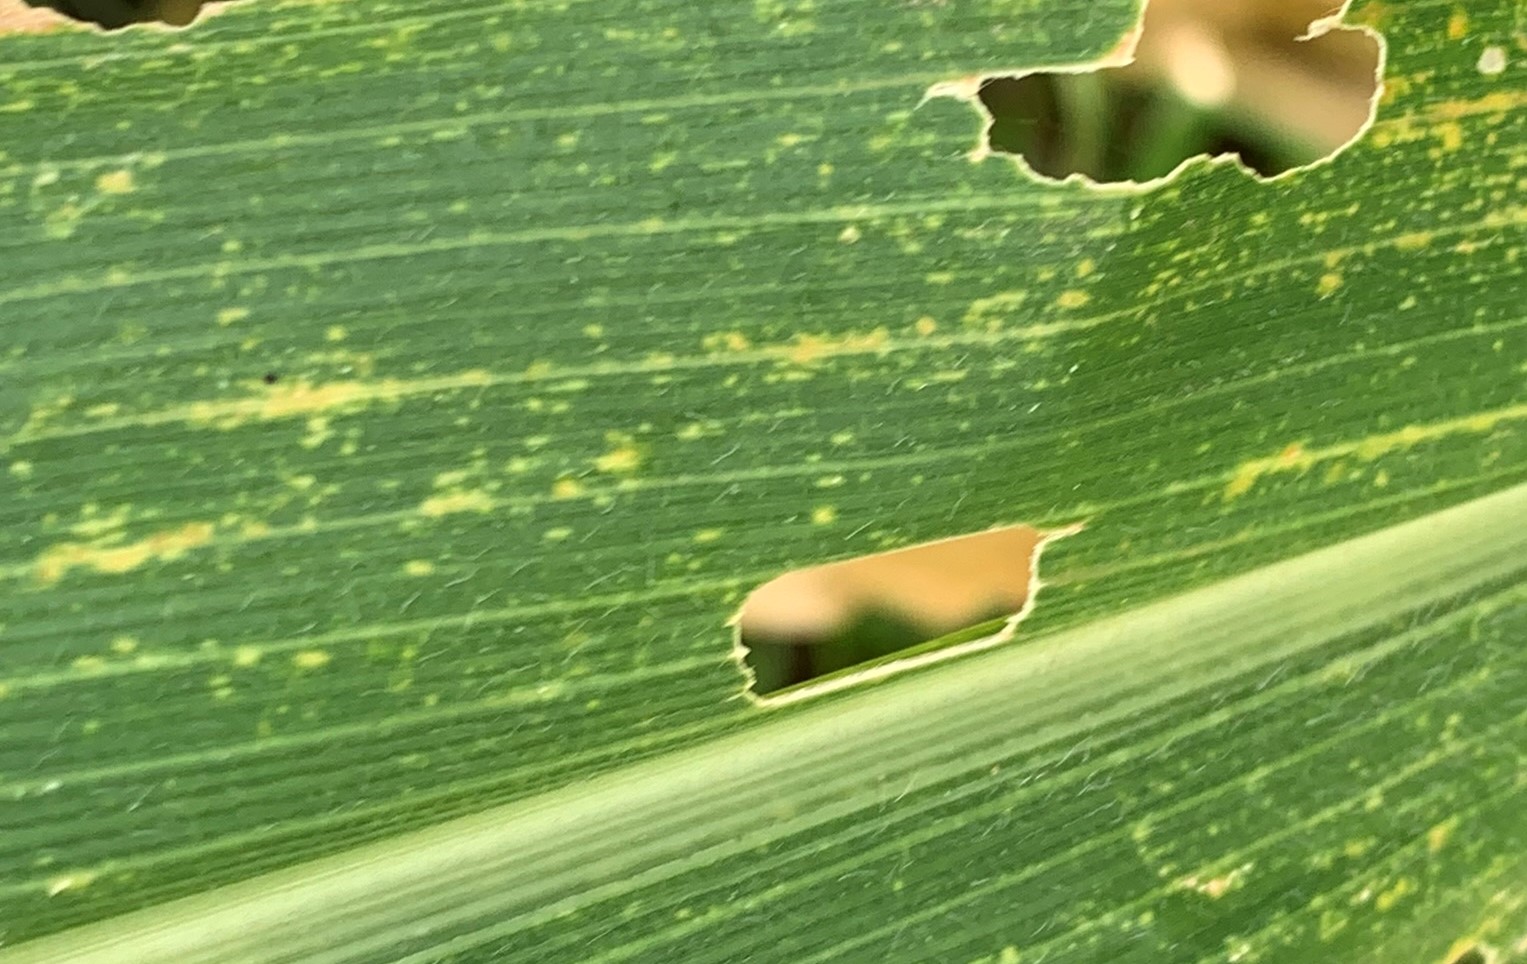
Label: MLN